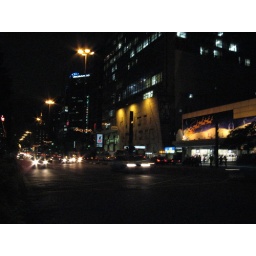
A very famous building in Sao Paulo with a TV staion, Radio Station, Newspaper, and theater. Talk about synergy.